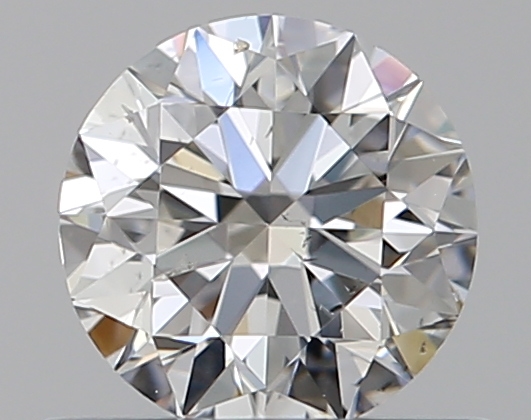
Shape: round
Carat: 0.5
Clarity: SI2
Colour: F
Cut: VG
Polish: EX
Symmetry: VG
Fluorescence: N
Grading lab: GIA
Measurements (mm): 4.95 x 5 x 3.17